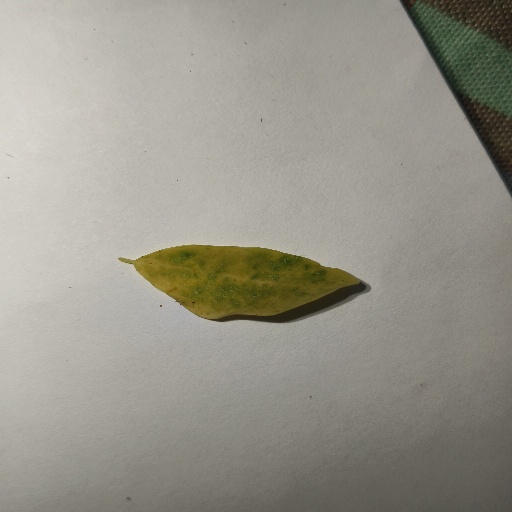
Species: Sojina
Leaf condition: Yellow Leaf